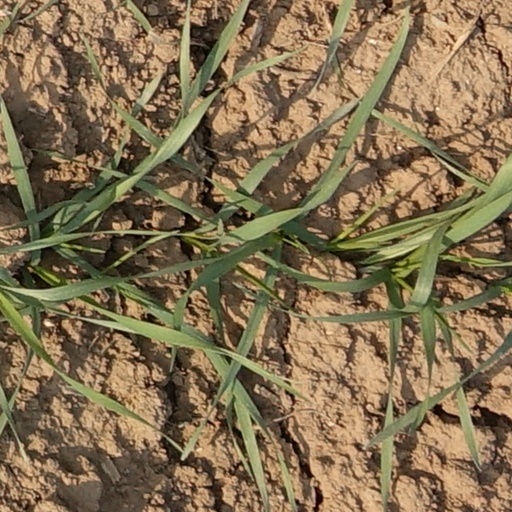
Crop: wheat